Lithuanian Soviet Socialist Republic

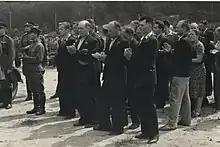
Members of the People's Seimas meeting with soldiers of the Lithuanian People's Army in July 1940

Meanwhile, the 8th and 11th armies of the USSR, comprising a total of 15 divisions, crossed the border. Flying squads took over the airports of Kaunas, Radviliškis, and Šiauliai. Regiments of the Red Army disarmed the Lithuanian military, took over its assets, and supported local communists. On 16 June, Merkys announced in a national radio broadcast that he had deposed Smetona, and was now president in his own right. On 17 June, the cabinet resolved that Smetona had effectively abandoned his post by leaving the country and confirmed Merkys as president without any qualifiers.